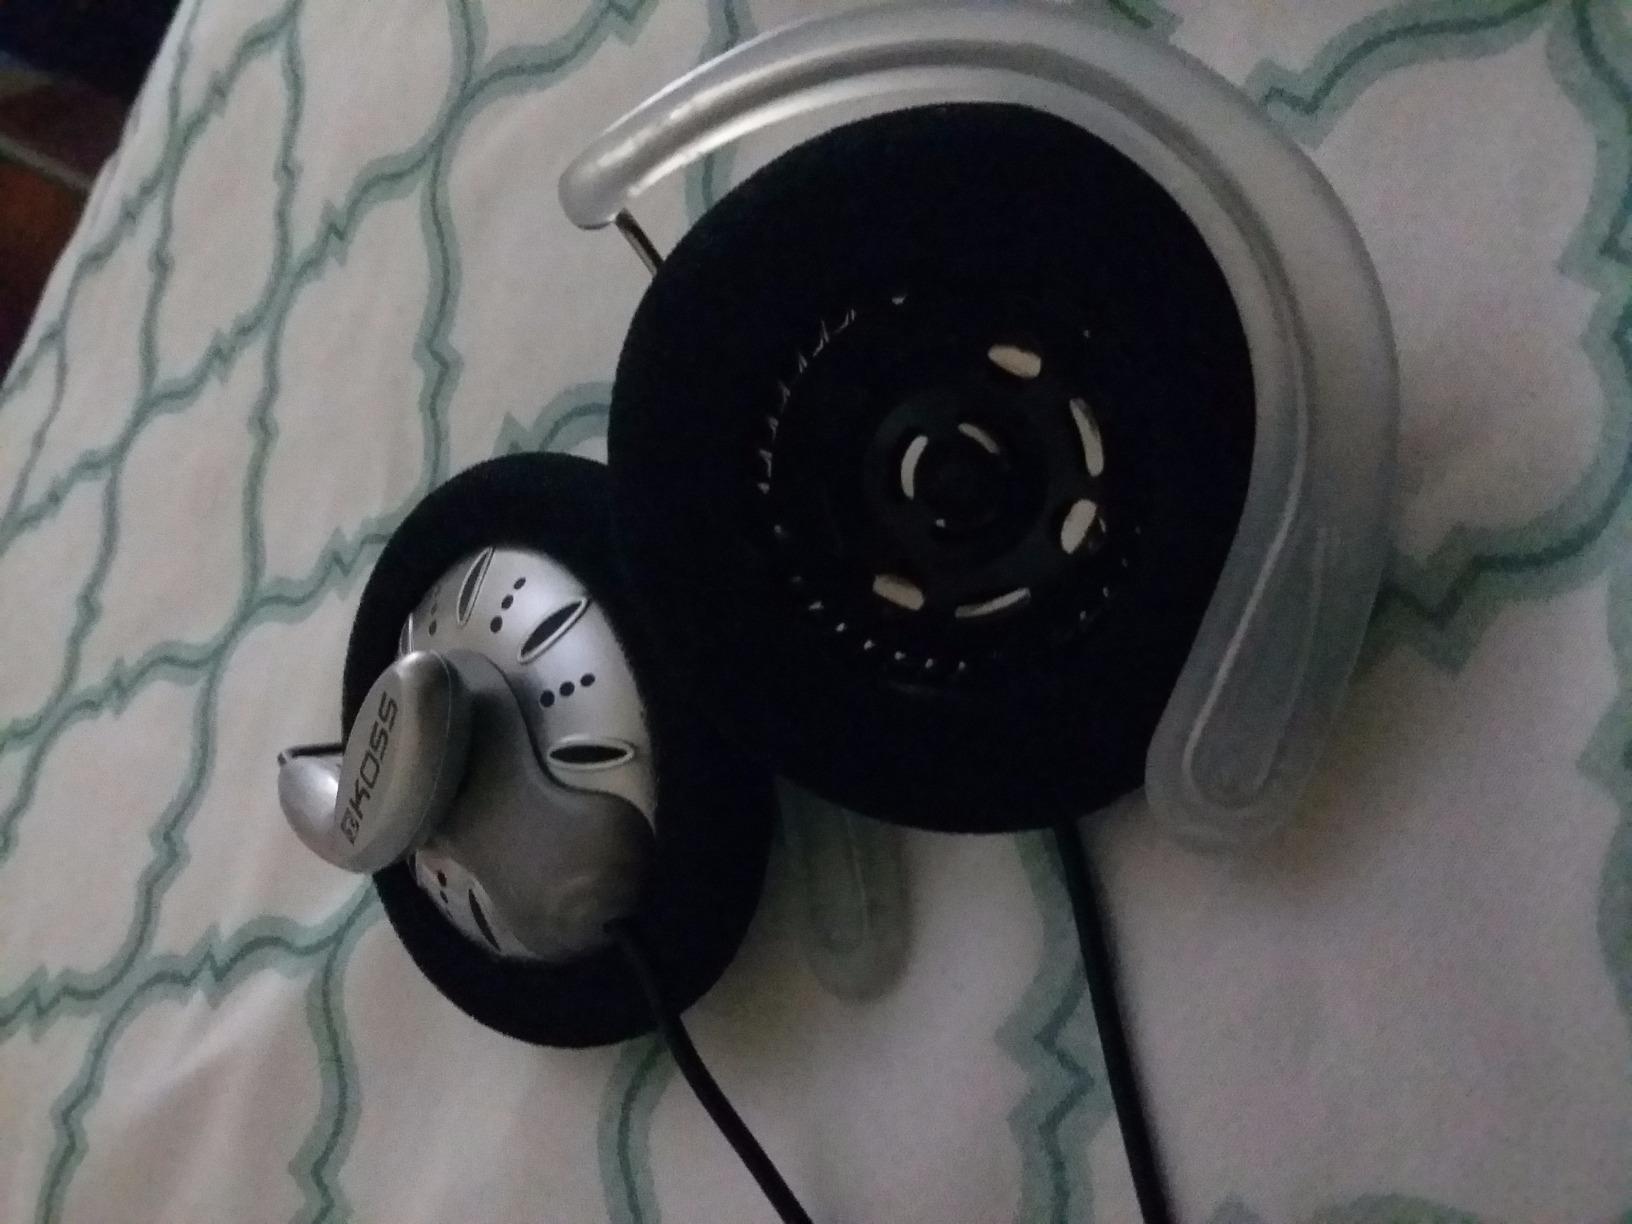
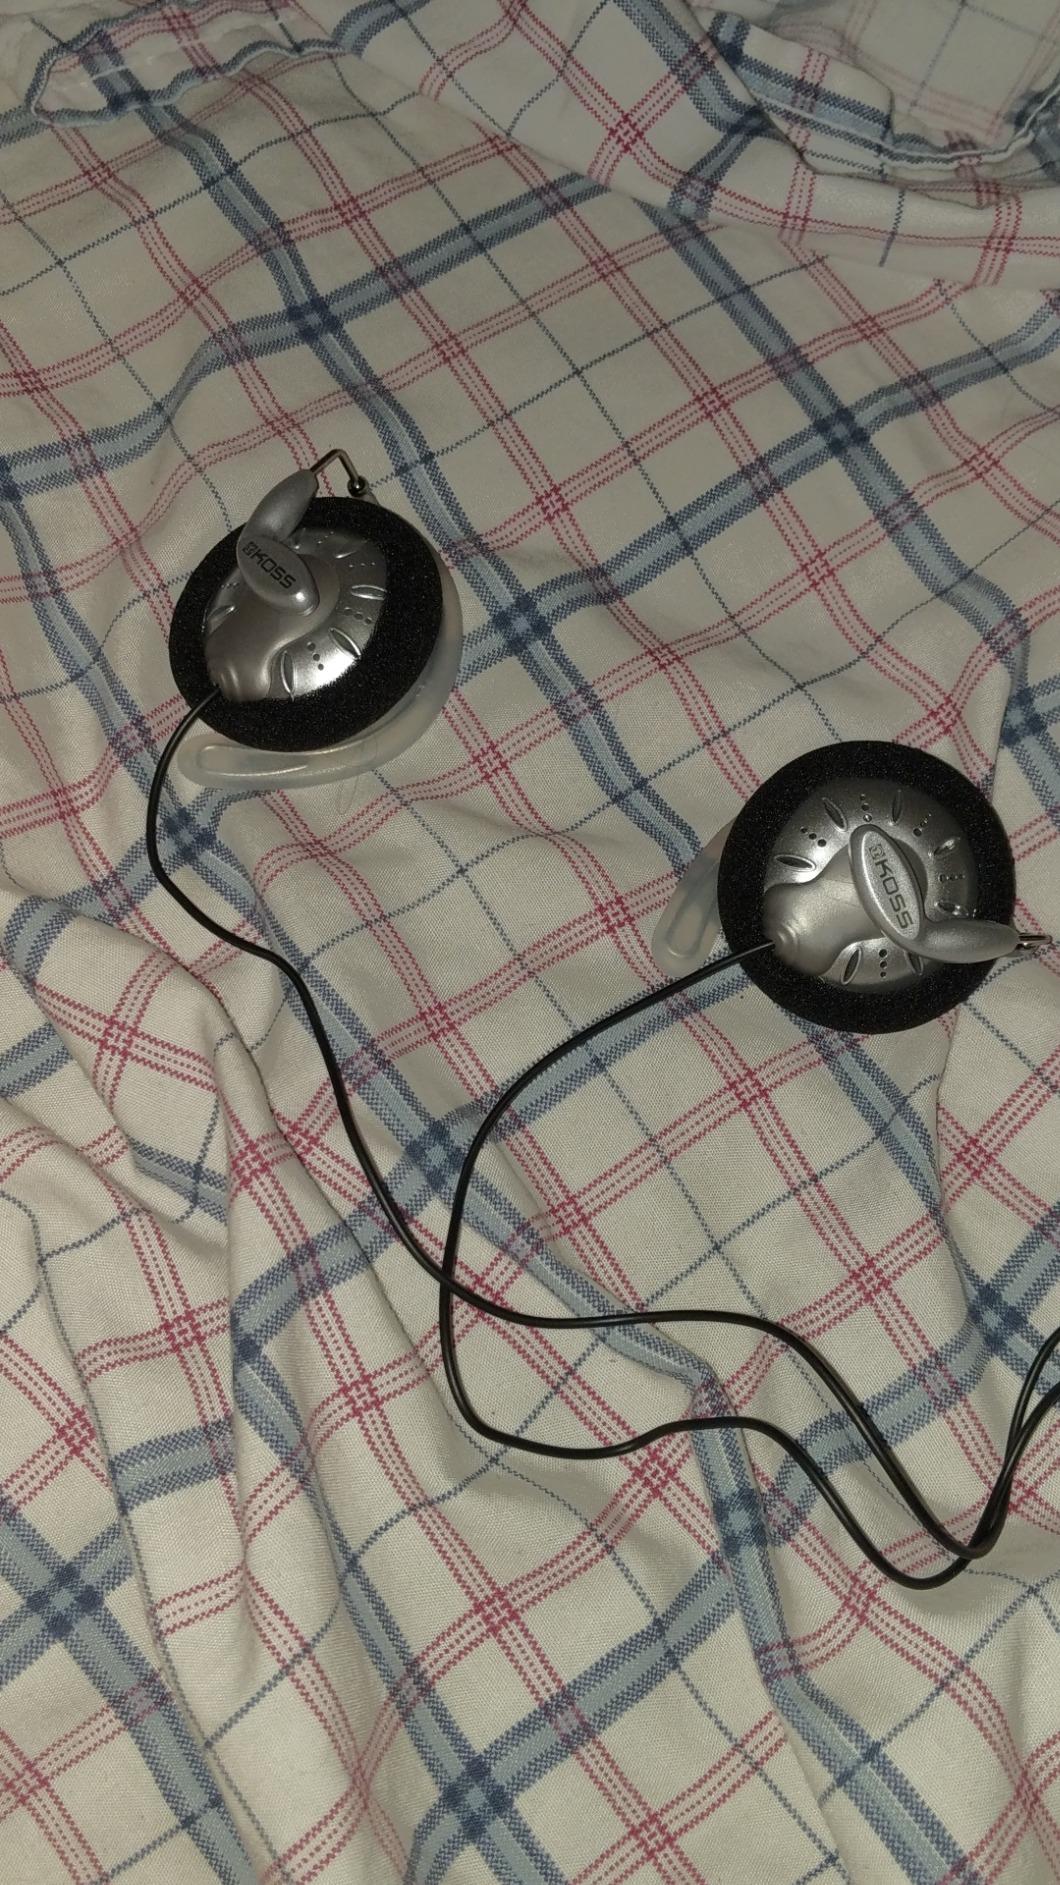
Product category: headphones
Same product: yes